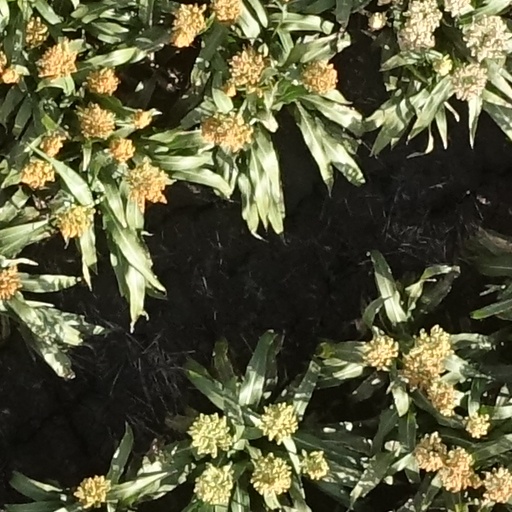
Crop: sorghum